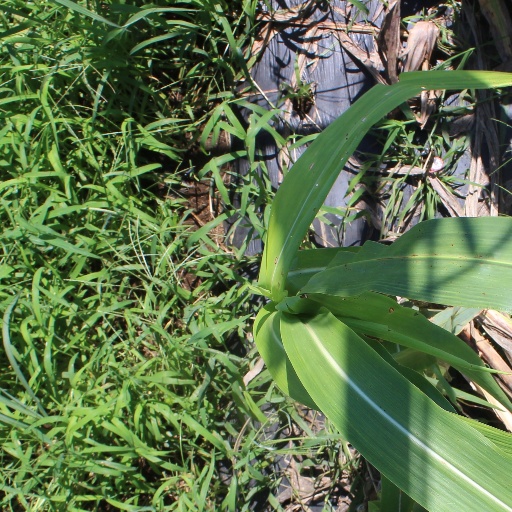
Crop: sorghum